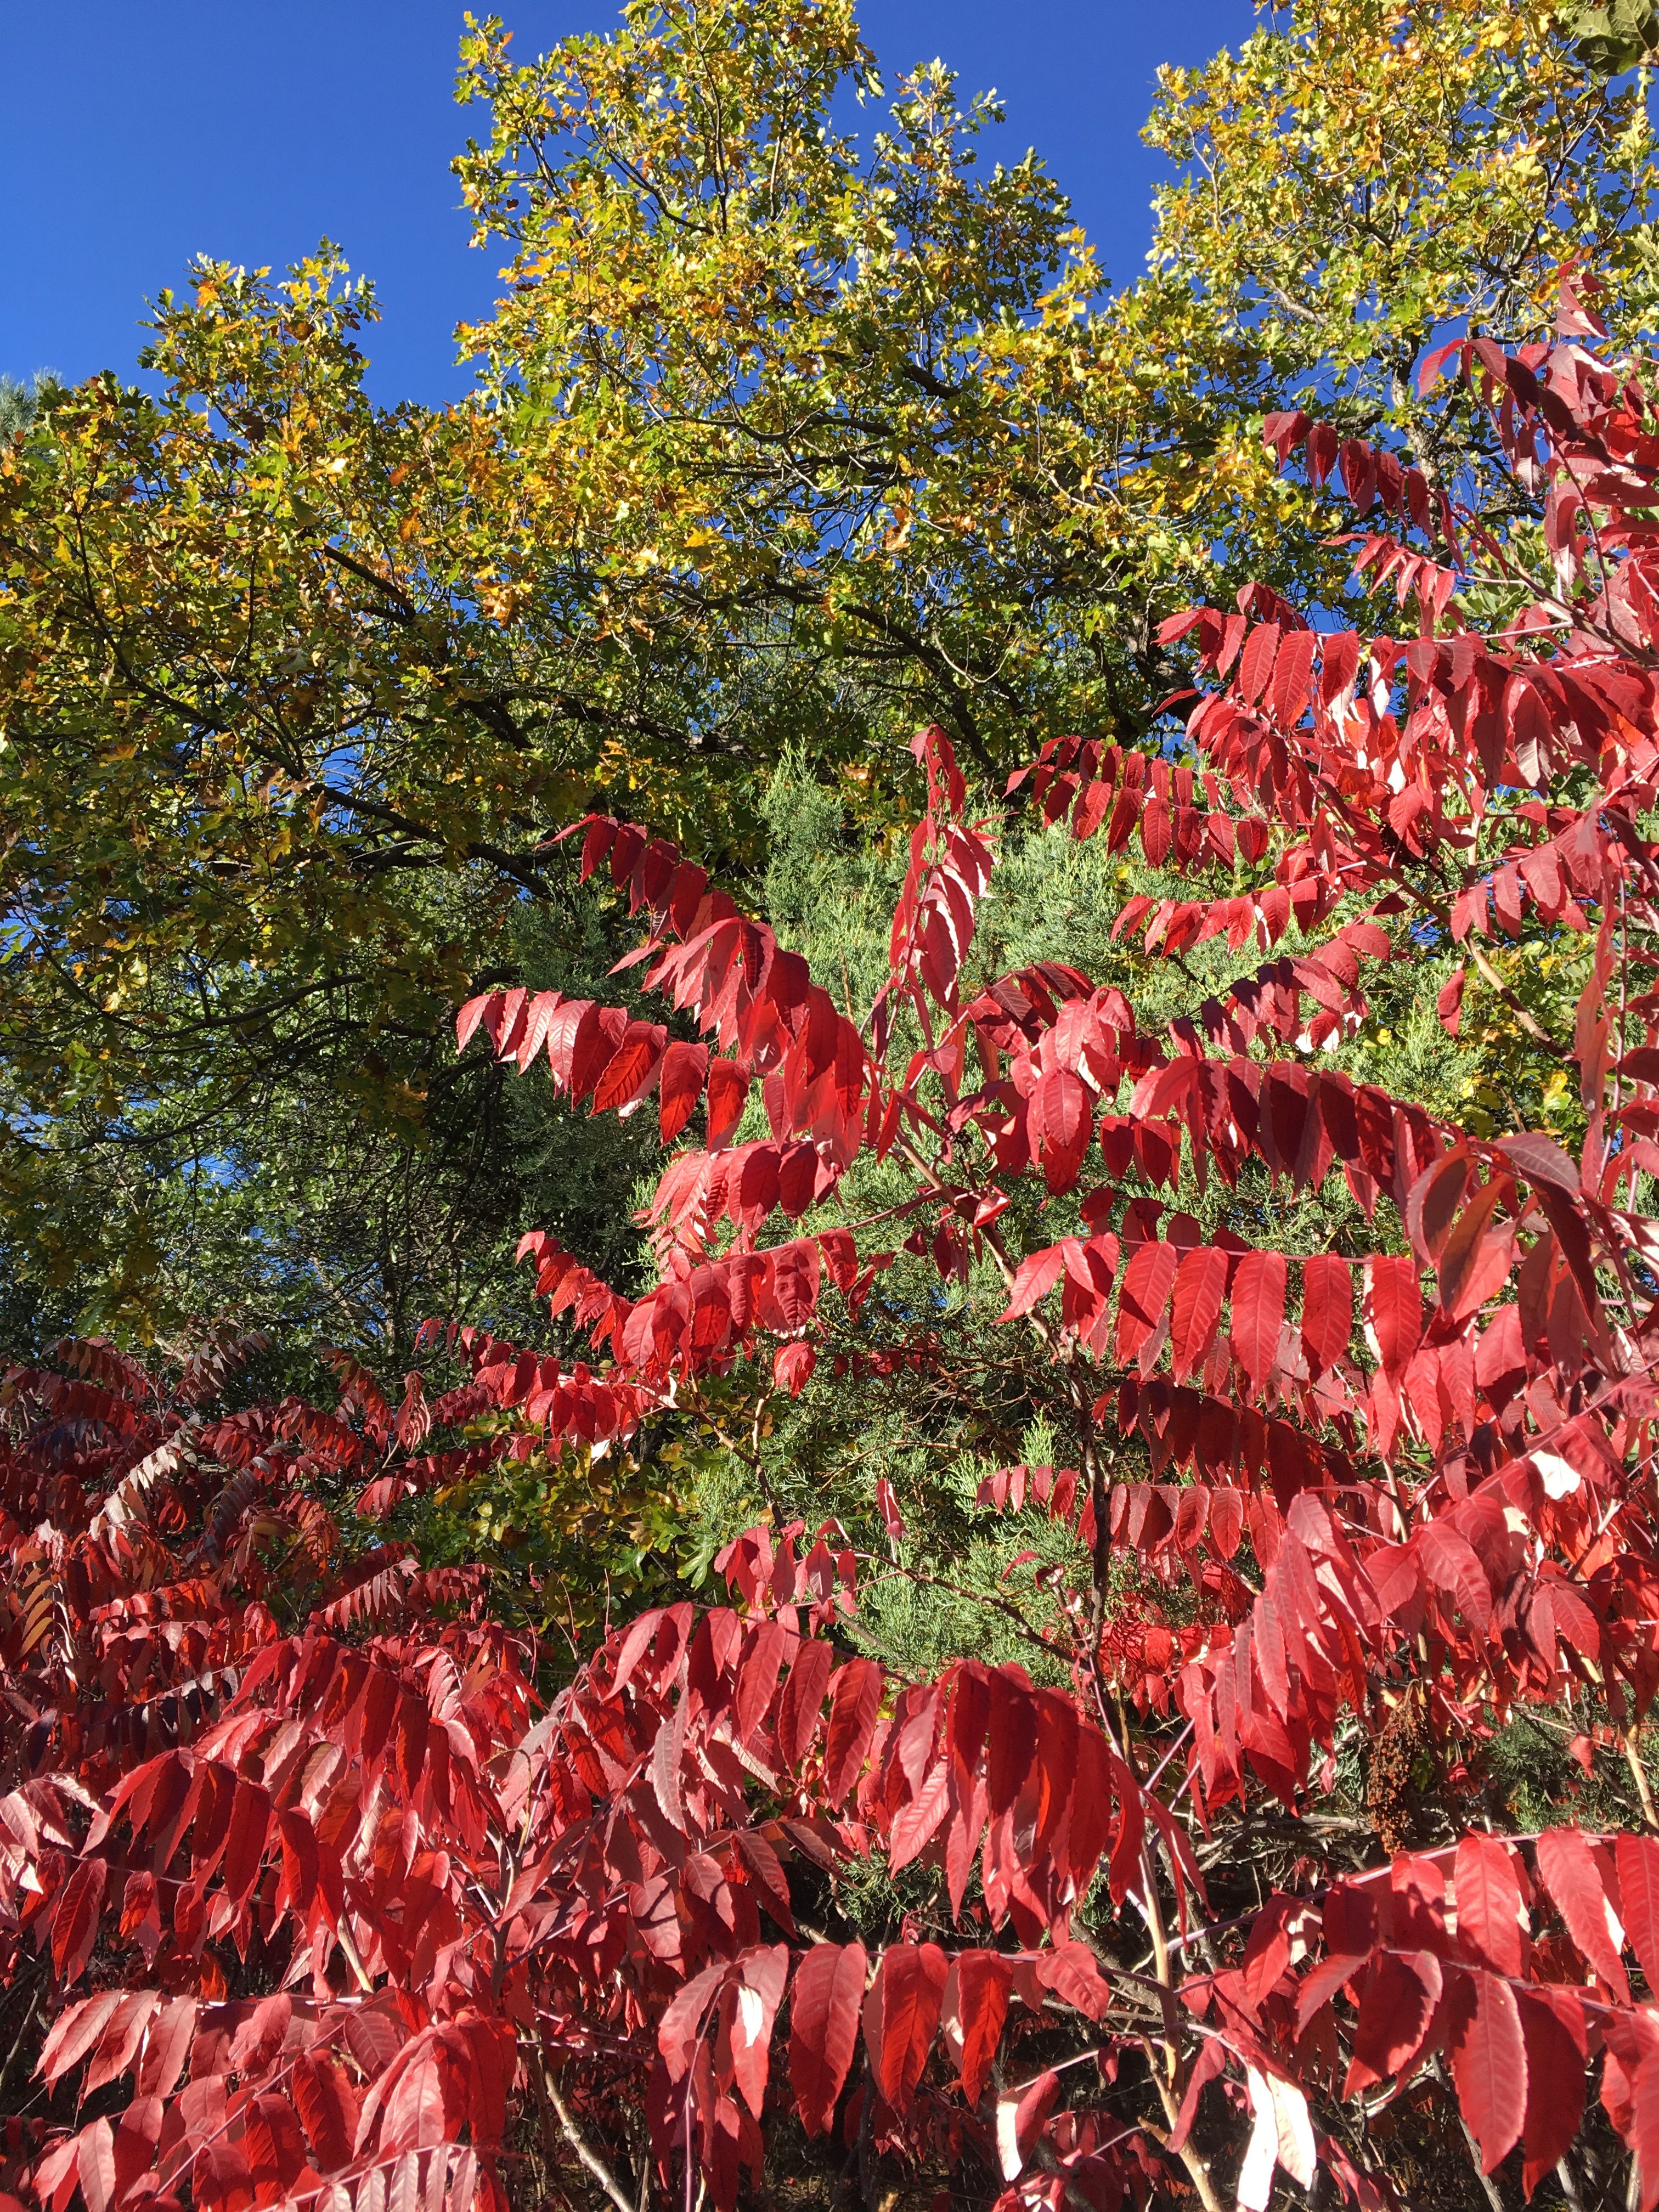
tree, plant, leaf, flower, red, produce, autumn, botany, flora, season, maple tree, shrub, rowan, flowering plant, woody plant, land plant